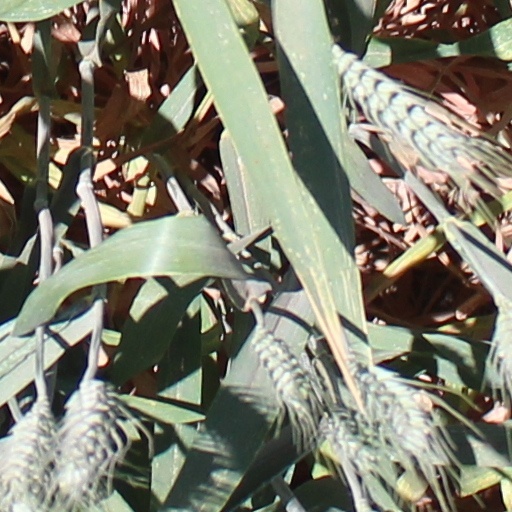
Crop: wheat